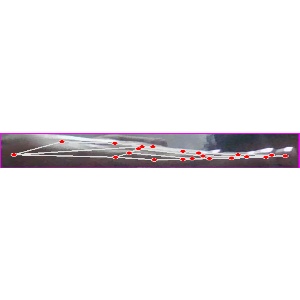
अक्षर: ज